United Nations Security Council Resolution 578

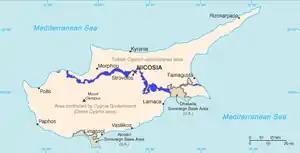
UNFICYP buffer zone

United Nations Security Council resolution 578, adopted unanimously on 12 December 1985, noted a report of the secretary-general that due to the existing circumstances, the presence of the United Nations Peacekeeping Force in Cyprus (UNFICYP) would continue to be essential for a peaceful settlement. The council expressed its desire for all parties to support the ten-point agreement for the resumption of intercommunal talks and asked the secretary-general to report back again before 31 May 1986 to follow the implementation of the resolution.